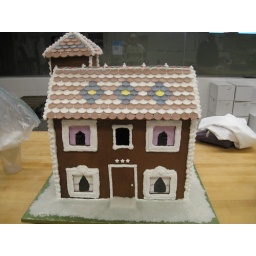
Least favorite side... I forgot to put the gelatin in the middle window and my door is too big.